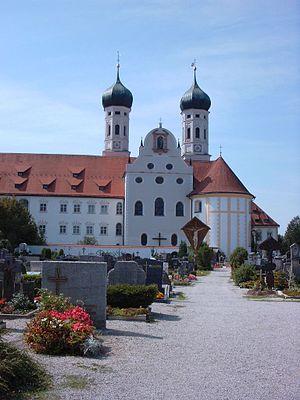
Cet article liste les abbayes bénédictines actives ou ayant existé. Il s'agit des abbayes de religieux suivant la règle de saint Benoît, à l'exclusion des Chalaisiens et des Cisterciens. Les pays cités sont considérés dans leurs limites actuelles.
L'abbaye bénédictine de Benediktbeuern est un édifice religieux allemand fondé vers 739/740. La première procession de la Fête-Dieu en Bavière a eu lieu en 1273. En 1803, elle a été sécularisée. En 1930, les Salésiens de Don Bosco ont acquis les bâtiments du monastère et ont fondé un établissement d'enseignement supérieur de théologie et de pédagogie.